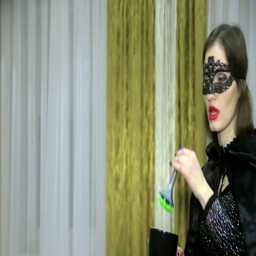
the girl in the black suit and mask .